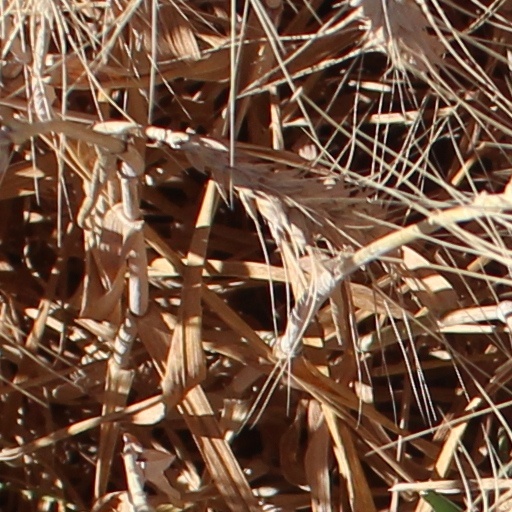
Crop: wheat